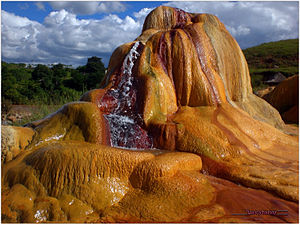
Itasy / Turisme / Seværdigheder
En af Analavory-geyserne
Itasy er en region beliggende centralt på Madagaskar i Antananarivo-provinsen. Den grænser til regionerne Analamanga mod nordøst, Vakinankaratra mod syd og Bongolava i nordvest. Regionens hovedstad er byen Miarinarivo, og befolkningen blev i 2004 anslået til 643.000 mennesker. Den er arealmæssigt den mindste region med et areal på 6.993 km², og den har den mest spredte befolkning efter Analamanga.